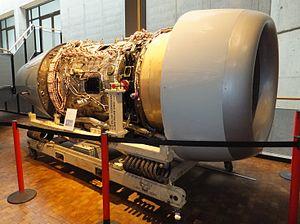
Les réacteurs Rolls-Royce BR700 font partie de la gamme moyenne puissance des réacteurs développés par BMW et Rolls-Royce plc à travers la compagnie joint venture BMW Rolls-Royce et commercialisés par le motoriste britannique Rolls-Royce. Leur fabrication est réalisée à Dahlewitz au sein de la société Rolls-Royce Deutschland Ltd. & Co. KG.